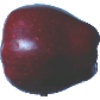
Label: Apple Red Delicious 1